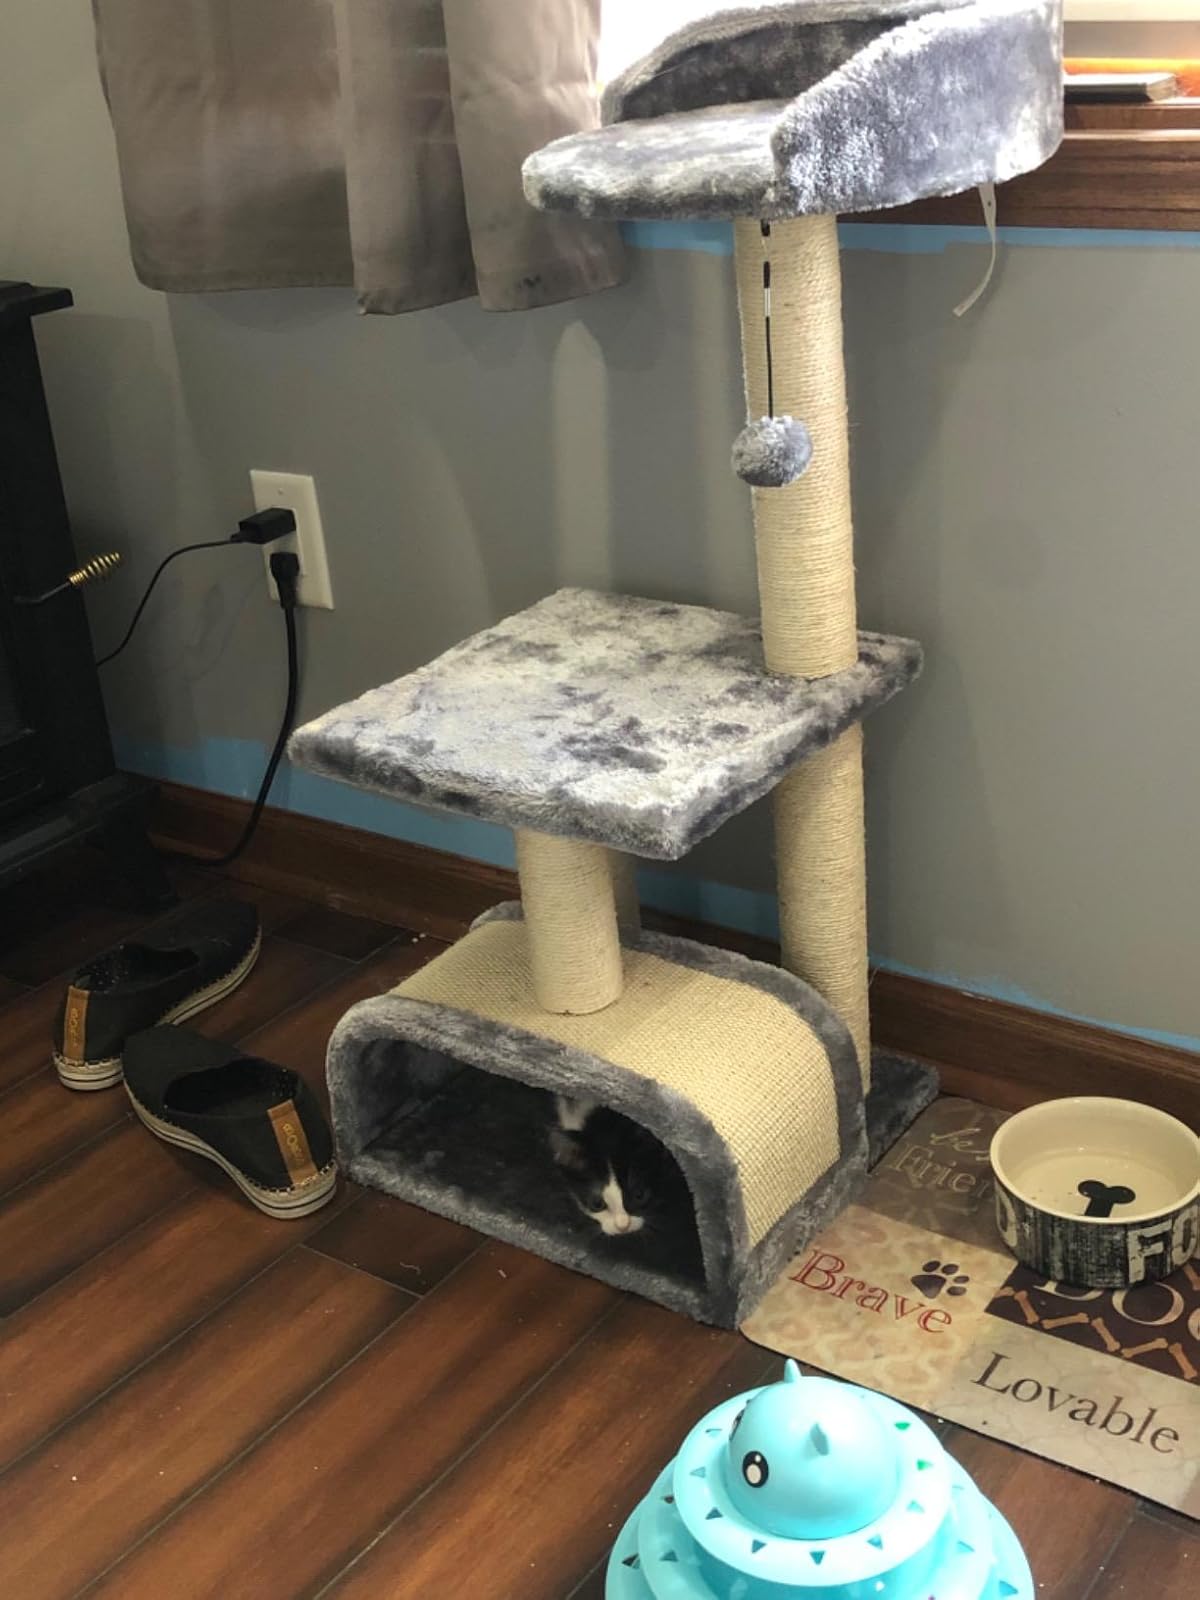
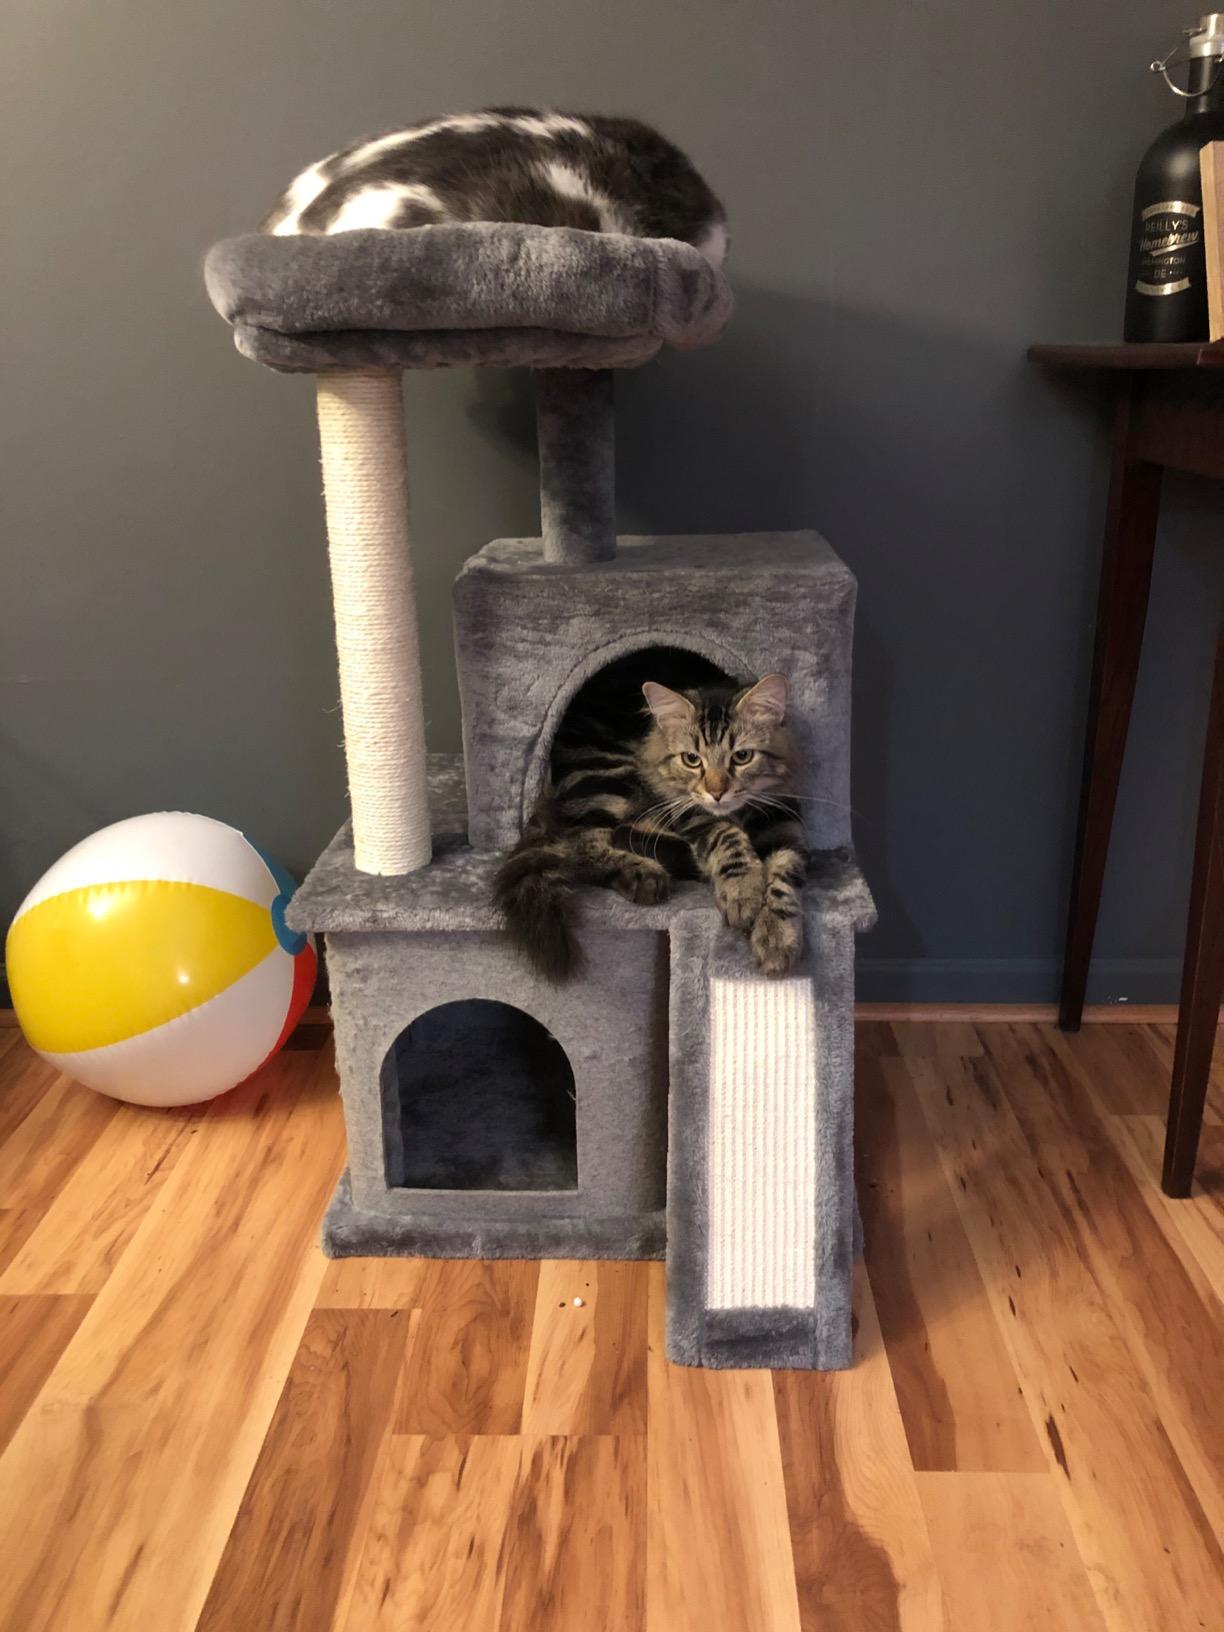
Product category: items_cat tree
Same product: no